History of Moldova

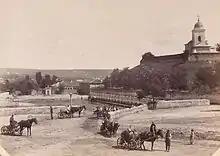
Măzărache Church in the 19th century

With the notable exception of Transnistria, the territory of today's Republic of Moldova covers most of the historical region of Bessarabia. Until 1812, the term "Bessarabia" referred to the region between the Danube, Dniester, the Black Sea shores, and the Upper Trajan Wall, slightly larger than what today is called Budjak. By the Treaty of Bucharest of May 28, 1812 between the Ottoman Empire and the Russian Empire — concluding the Russo-Turkish War (1806–1812) — the latter annexed the eastern half of the Principality of Moldavia. That region was then called "Bessarabia".